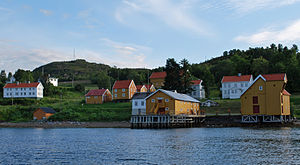
Hamnvik / Stedet
Handelsstedet set fra bugten